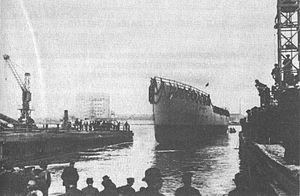
La classe Pillau est une classe de croiseurs légers construit pour la Kaiserliche Marine peu avant le début de la Première Guerre mondiale. Seuls deux navires, le SMS Pillau et le SMS Elbing, furent conçus par le chantier naval Schichau-Werke de Dantzig.
Le SMS Pillau est un croiseur léger de classe Pillau lancé en 1914 pour la Kaiserliche Marine. Sa construction commence en 1913 au chantier naval Schichau-Werke à Dantzig. Il est lancé en avril 1914, et intègre la Hochseeflotte en décembre de la même année.